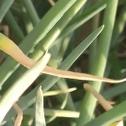
Crop: Onion
Condition: fusarium-d